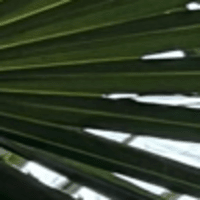
Label: Healthy sample